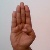
The image shows a hand gesture representing the letter 'B' in Indian Sign Language.